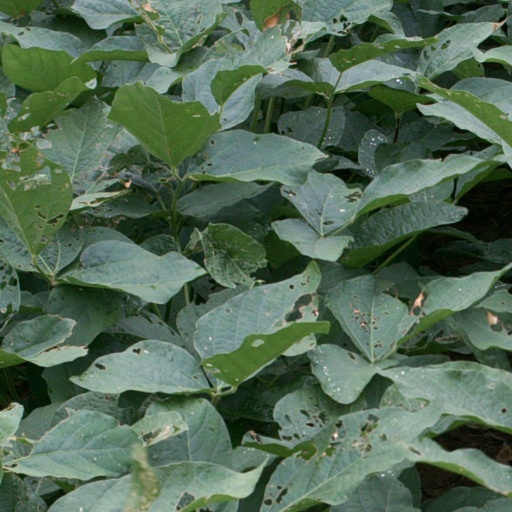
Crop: soybean